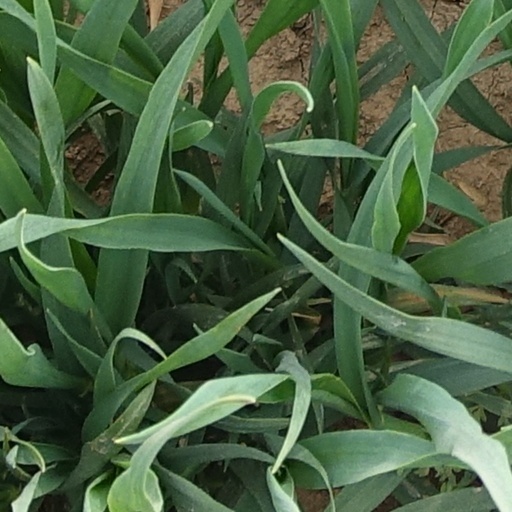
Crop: wheat